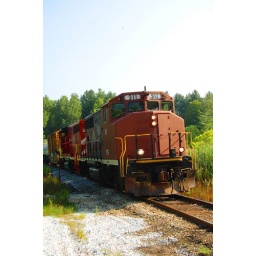
Vermont Railways two widecabs cross Hartsboro road in Wallingford Vermont.